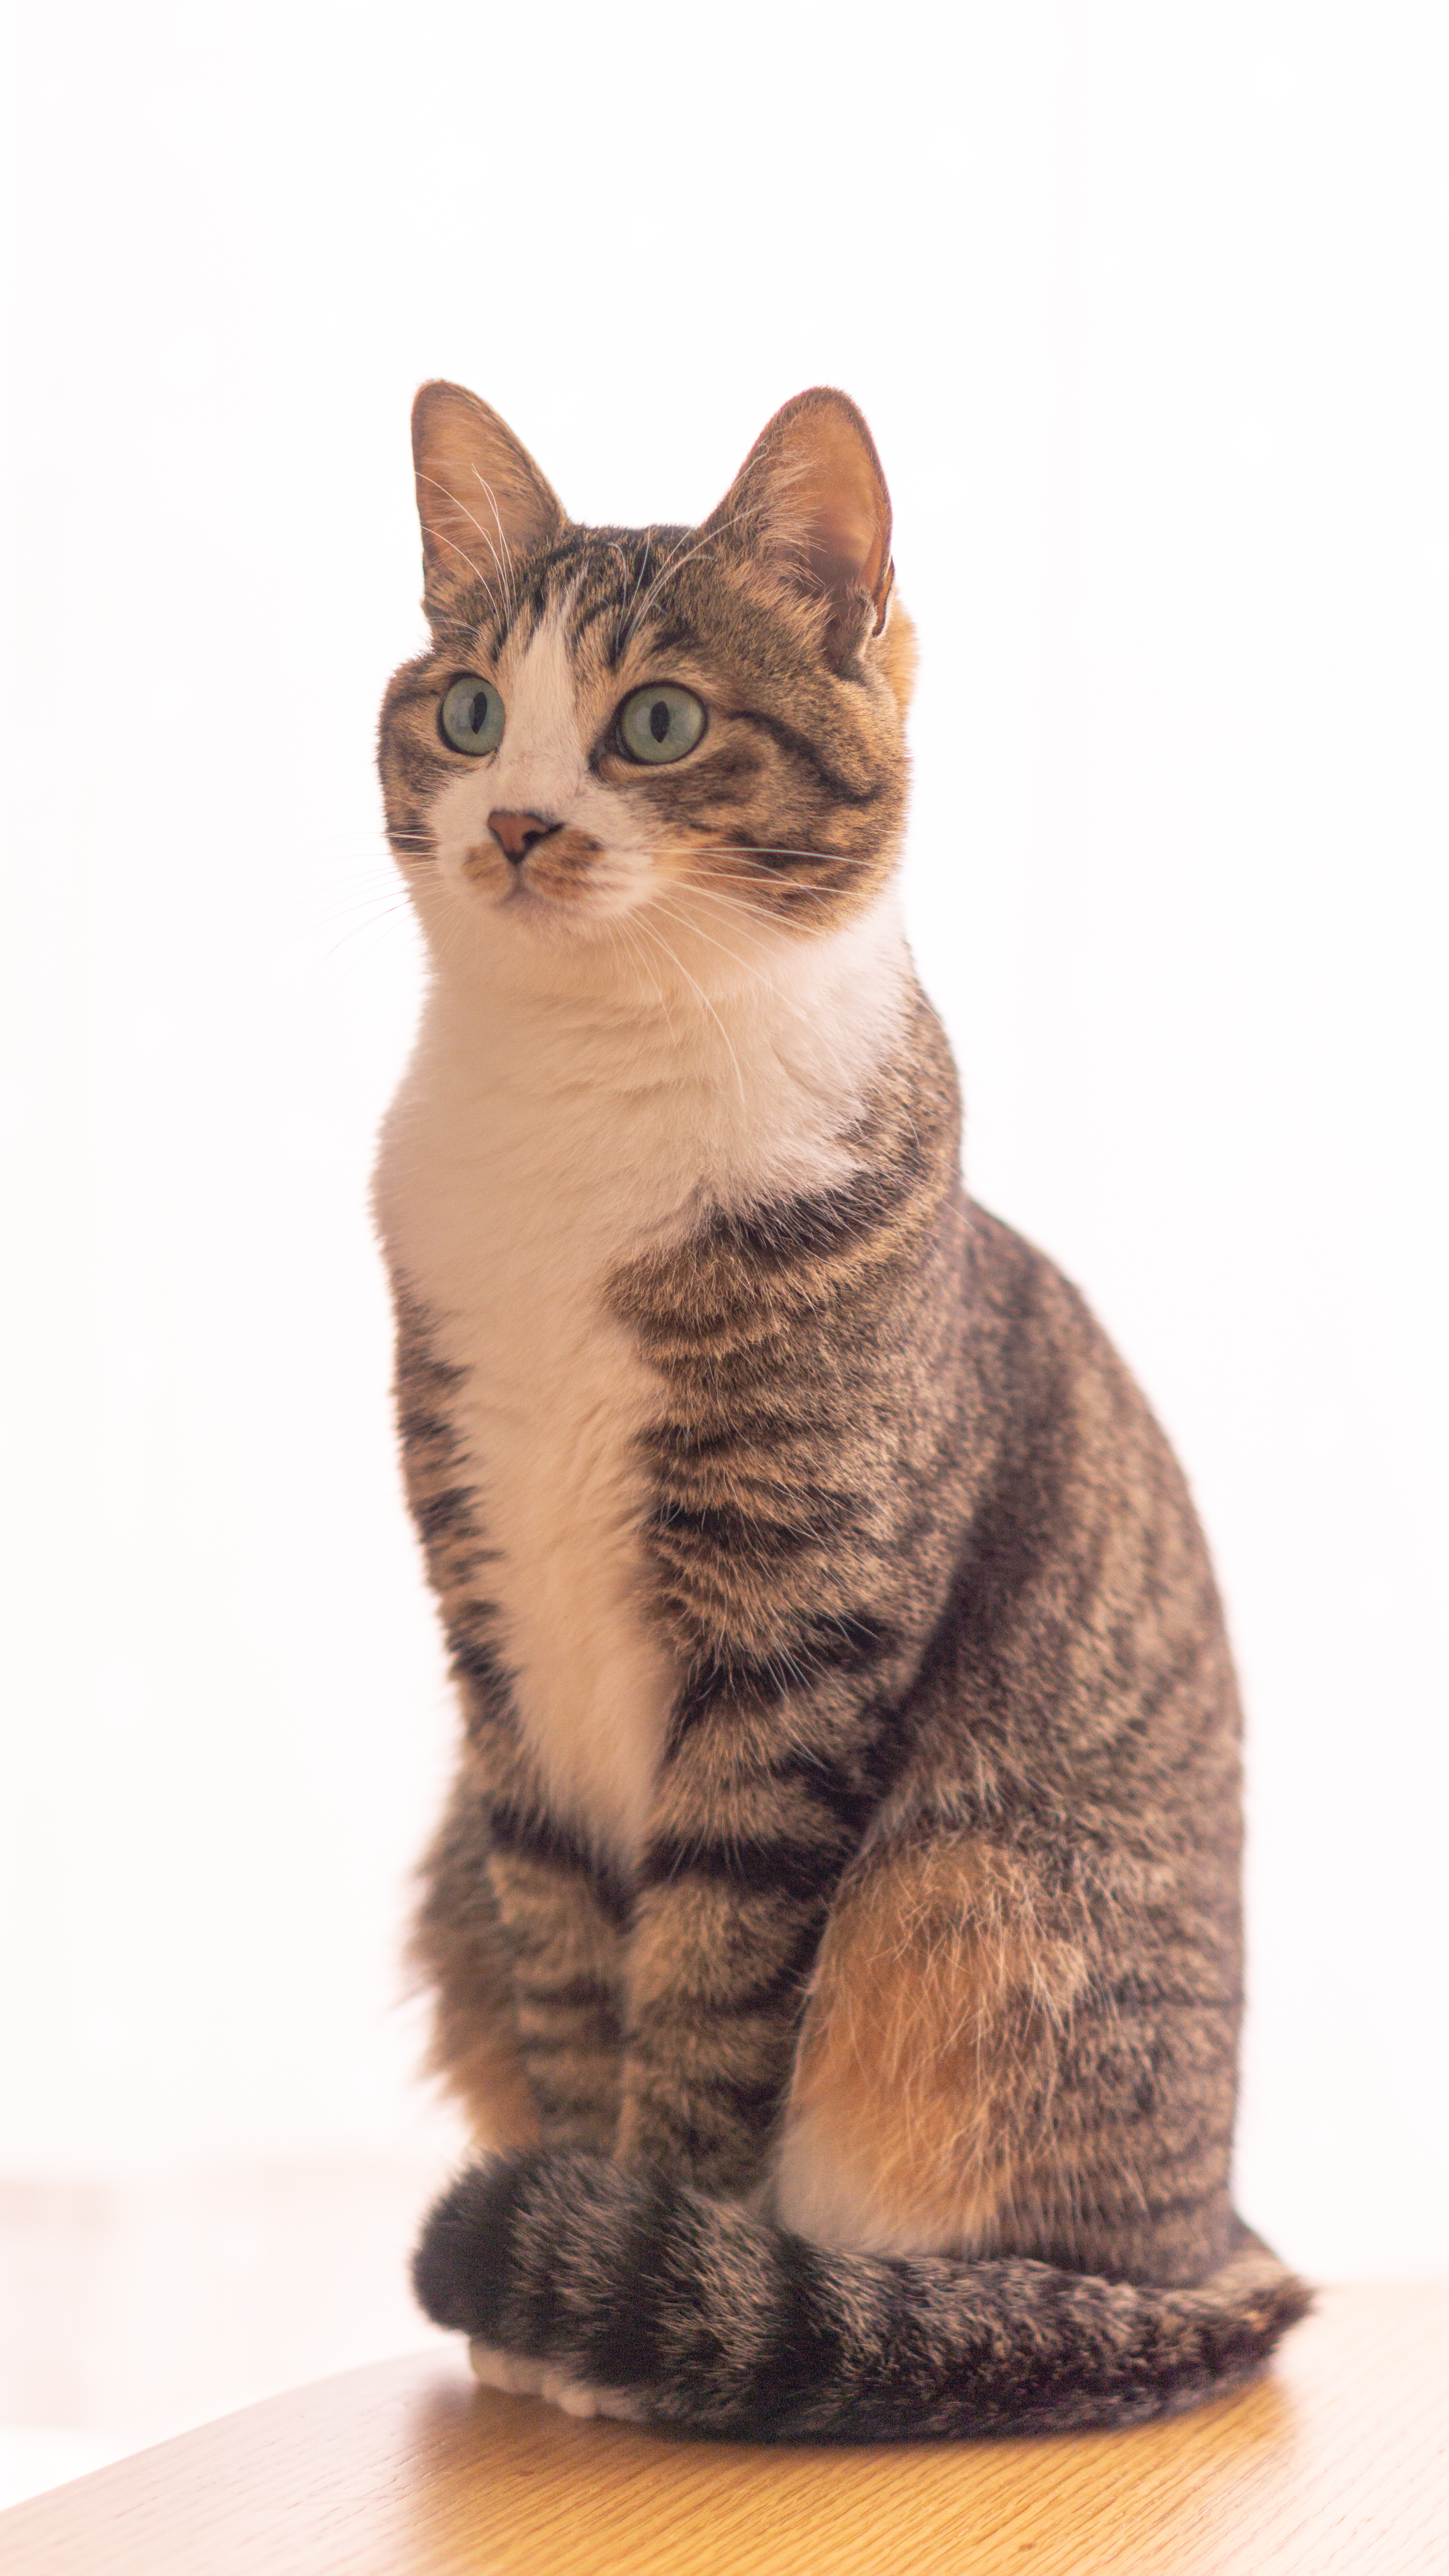
cat, mammal, vertebrate, small to medium sized cats, felidae, whiskers, tabby cat, european shorthair, carnivore, american wirehair, domestic short haired cat, asian, aegean cat, kitten, american bobtail, american shorthair, australian mist, Arabian mau, tail, sokoke, egyptian mau, paw, fur, dragon li, fawn, california spangled, german rex